Reign of Alfonso XIII

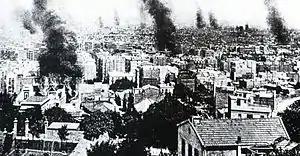
Barcelona became "La ciutat cremada" ("the burned city") during the Tragic Week.

The interventionism of the Crown became even more evident on the occasion of the events of the ¡"Cu-Cut"! On November 25, 1905, a group of officers assaulted in Barcelona the editorial office of the satirical Catalanist weekly "¡"Cu-Cut"!" for the publication of a cartoon that ironized about the defeats of the Spanish army. The editorial office of another Catalanist publication, the newspaper "La Veu de Catalunya", was also attacked. The liberal government of Eugenio Montero Ríos tried to impose its authority over the military and agreed not to give in to the pressure of the general captains who showed their support to the insurrectionist officers, but the monarch finally did not back the government and supported the attitude of the Army, which forced Montero Ríos to resign.